Rose Chibambo

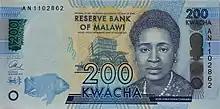

Rose Lomathinda Chibambo (8 September 1928 – 12 January 2016) was a prominent politician in the British Protectorate of Nyasaland in the years leading up to independence as the state of Malawi in 1964, and immediately after.